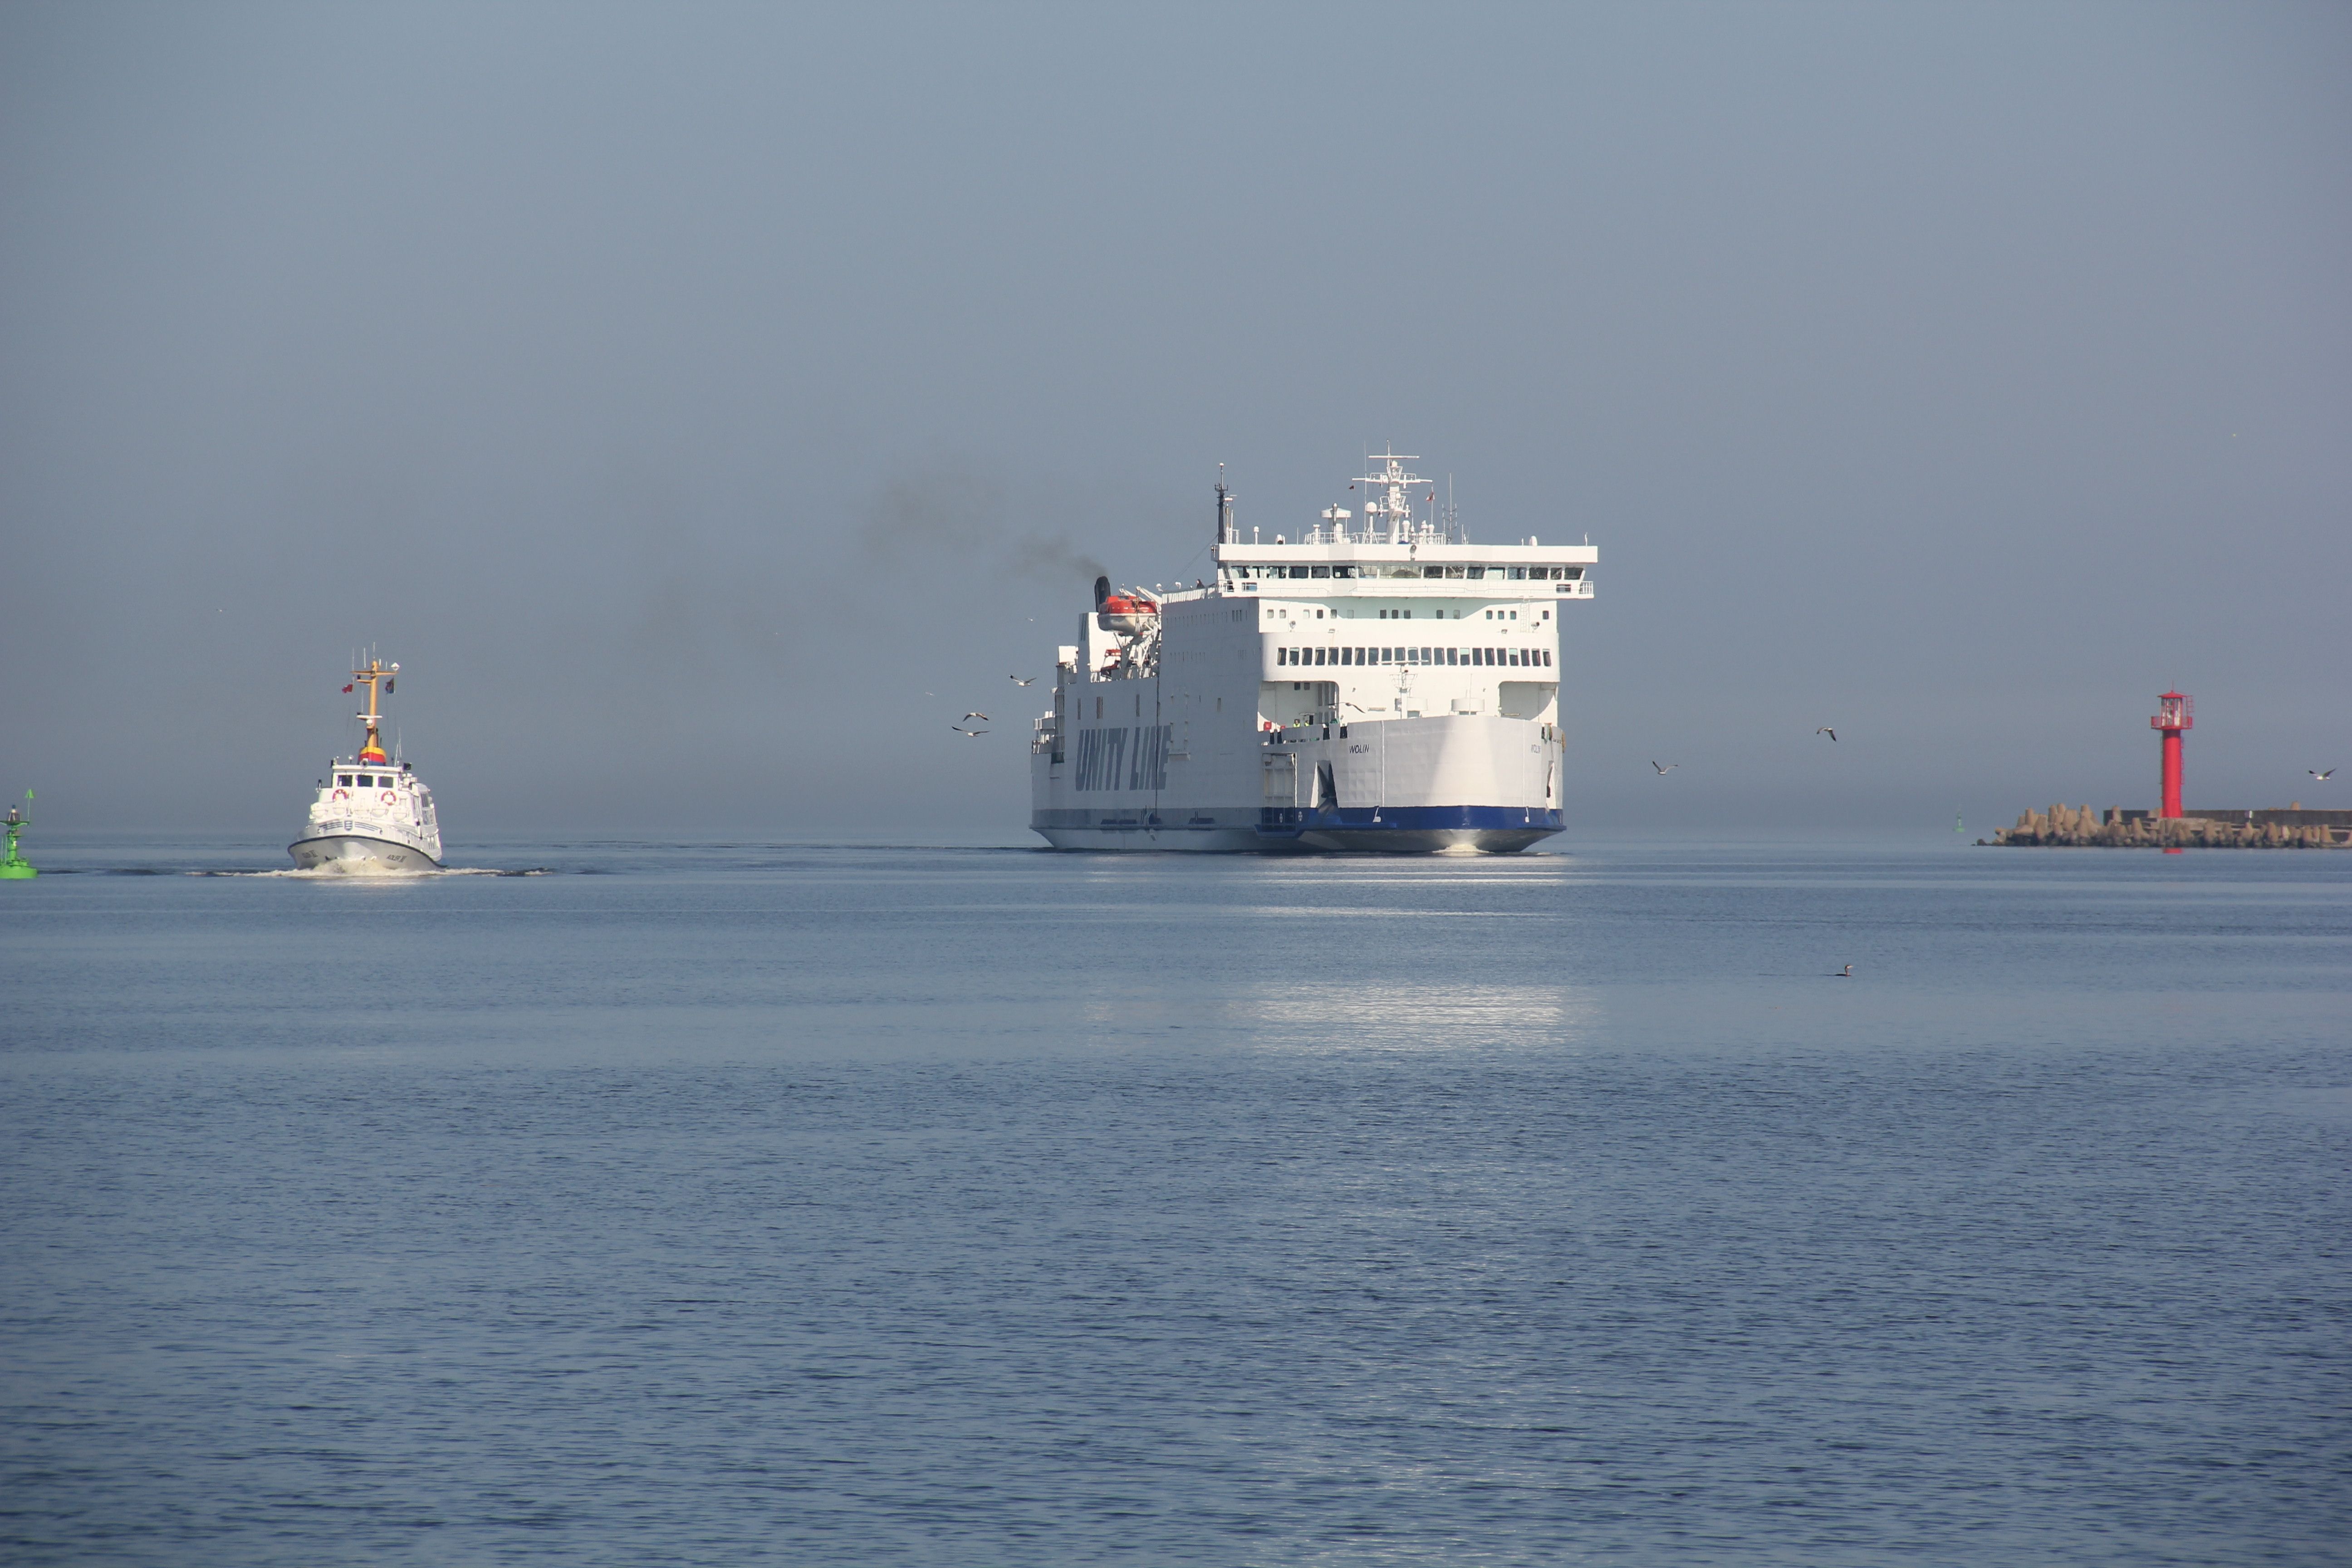
sea, ocean, ship, spring, vehicle, cargo ship, ferry, tour, channel, watercraft, cruise ship, the baltic sea, passenger ship, freight transport, ocean liner, tank ship, bulk carrier